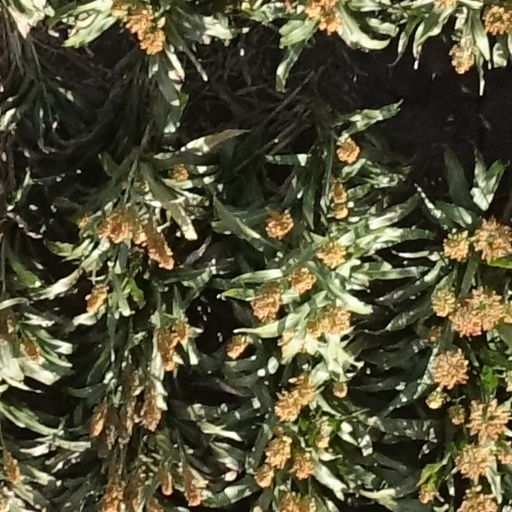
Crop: sorghum